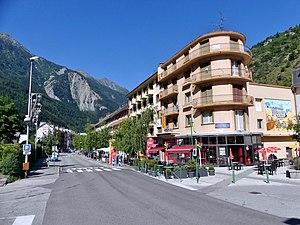
Vue du quartier de Modane-Gare à Modane près de la gare ferroviaire internationale, dans la vallée de la Maurienne, en Savoie.
Modane est une commune française située dans le département de la Savoie, en région Auvergne-Rhône-Alpes.